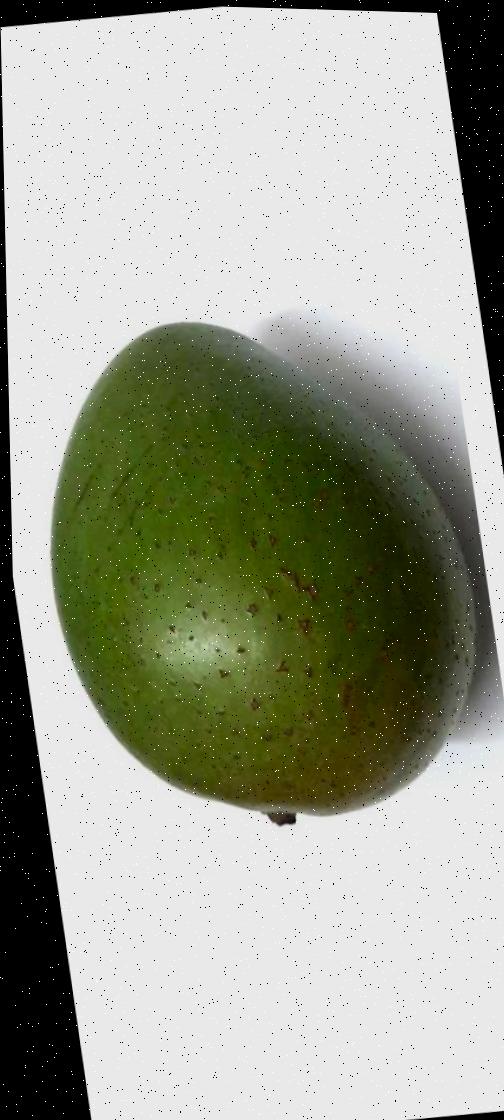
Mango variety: Ashshina Zhinuk